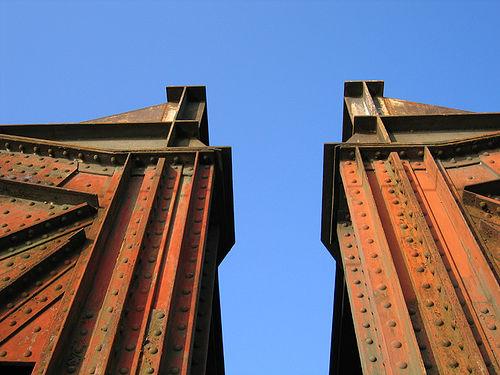
Weather: sun or clear